Steve Park

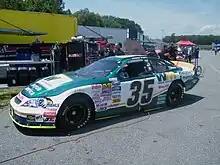
Park's 2009 East Series car

In 2008 Park signed with NDS Motorsports and drove the No. 35 Monte Carlo in all 13 of the NASCAR Camping World East Series events. He finished 9th in the standings with his best finish being second place at New Hampshire Motor Speedway.